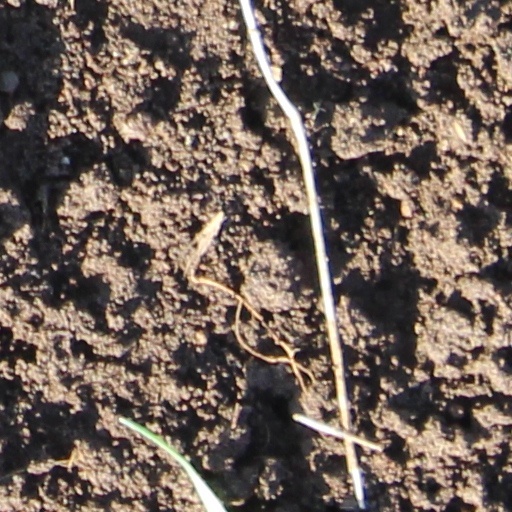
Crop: wheat